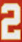
Number: 2